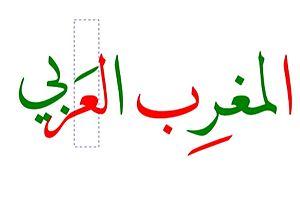
Le Maghreb est une région située en Afrique du Nord, partie occidentale du monde arabe correspondant à l'espace culturel arabo-berbère, comprise entre la mer Méditerranée, la bande sahélienne et l'Égypte.